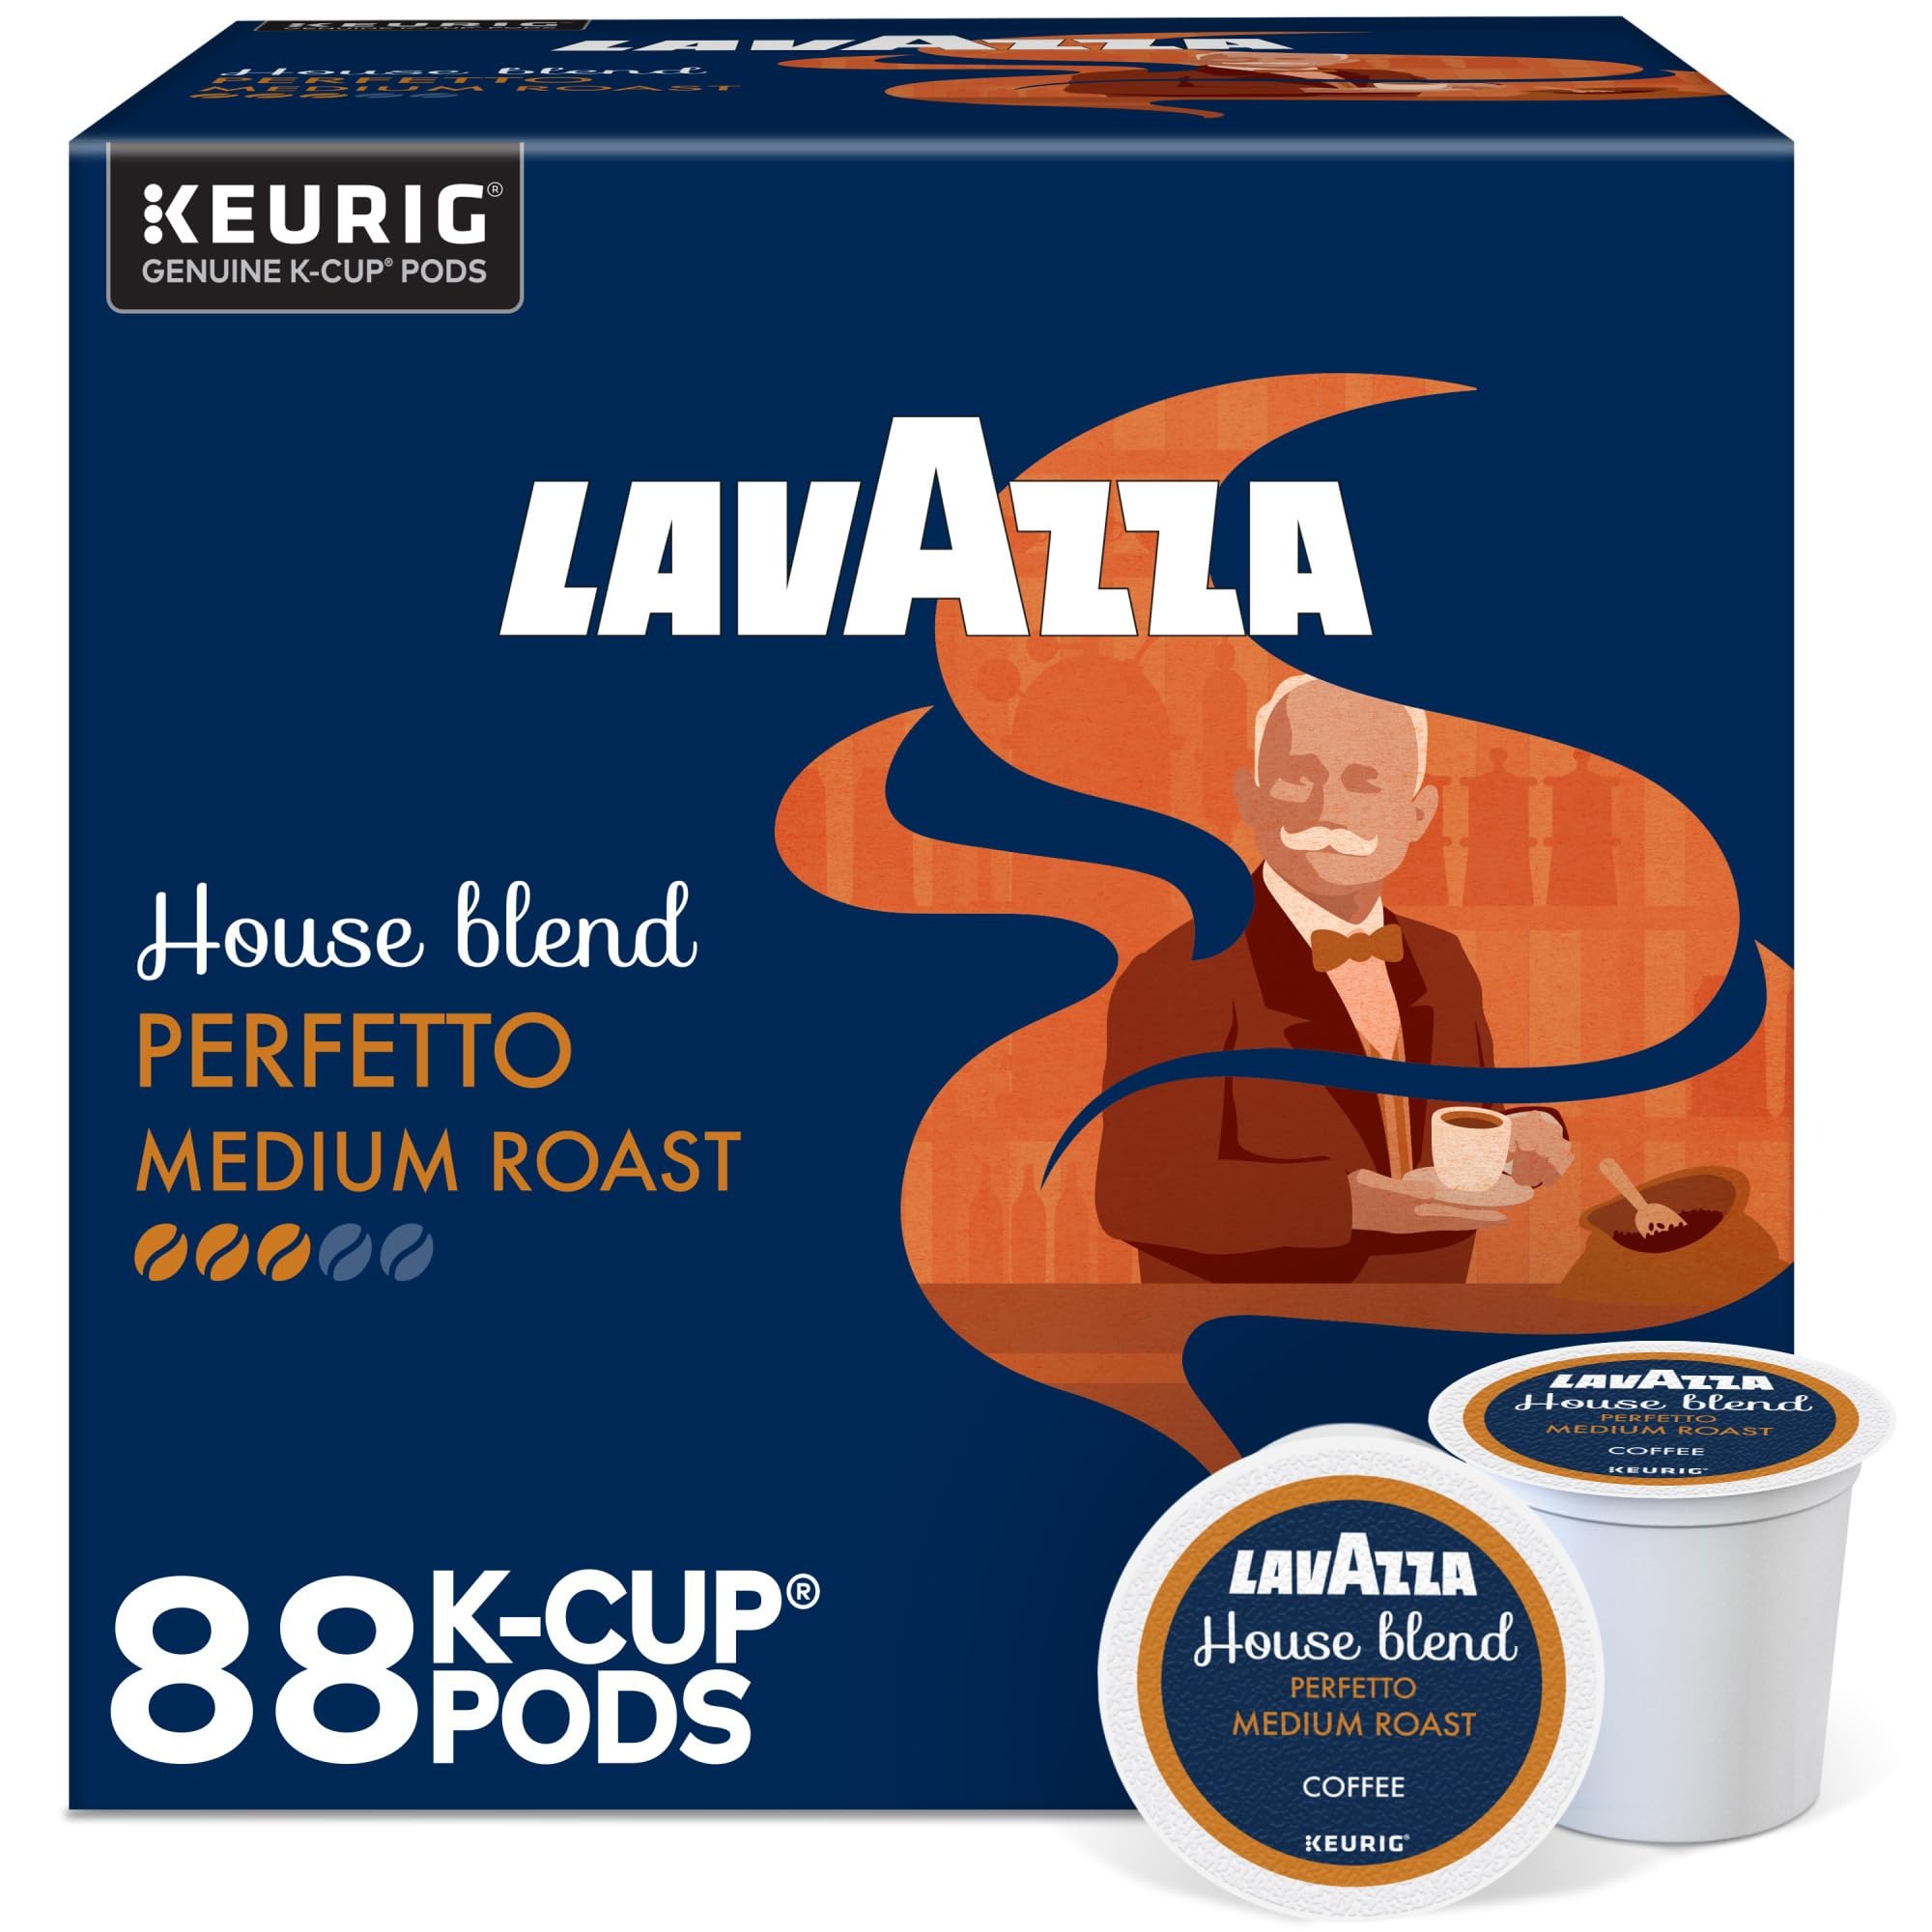
Item Name: Lavazza House Blend Perfetto, Single-Serve Keurig K-Cup Pods, Medium Roast Coffee, 88-Count Box (4 Packs of 22)
Bullet Point 1: House Blend Perfetto is bold with lingering caramel notes
Bullet Point 2: Espresso roast, caffeinated coffee
Bullet Point 3: Certified Orthodox Union Kosher
Value: 88.0
Unit: Count

Price: 71.86